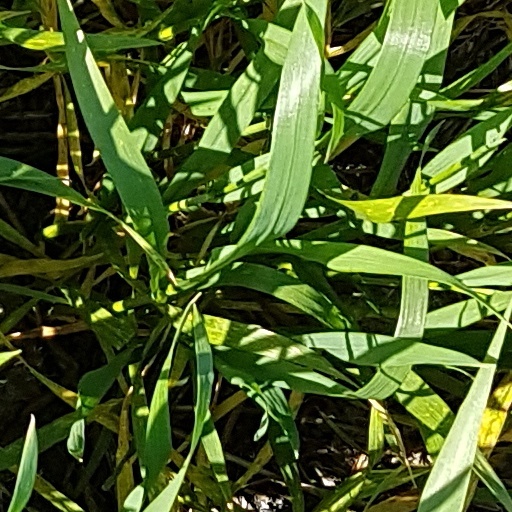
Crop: wheat